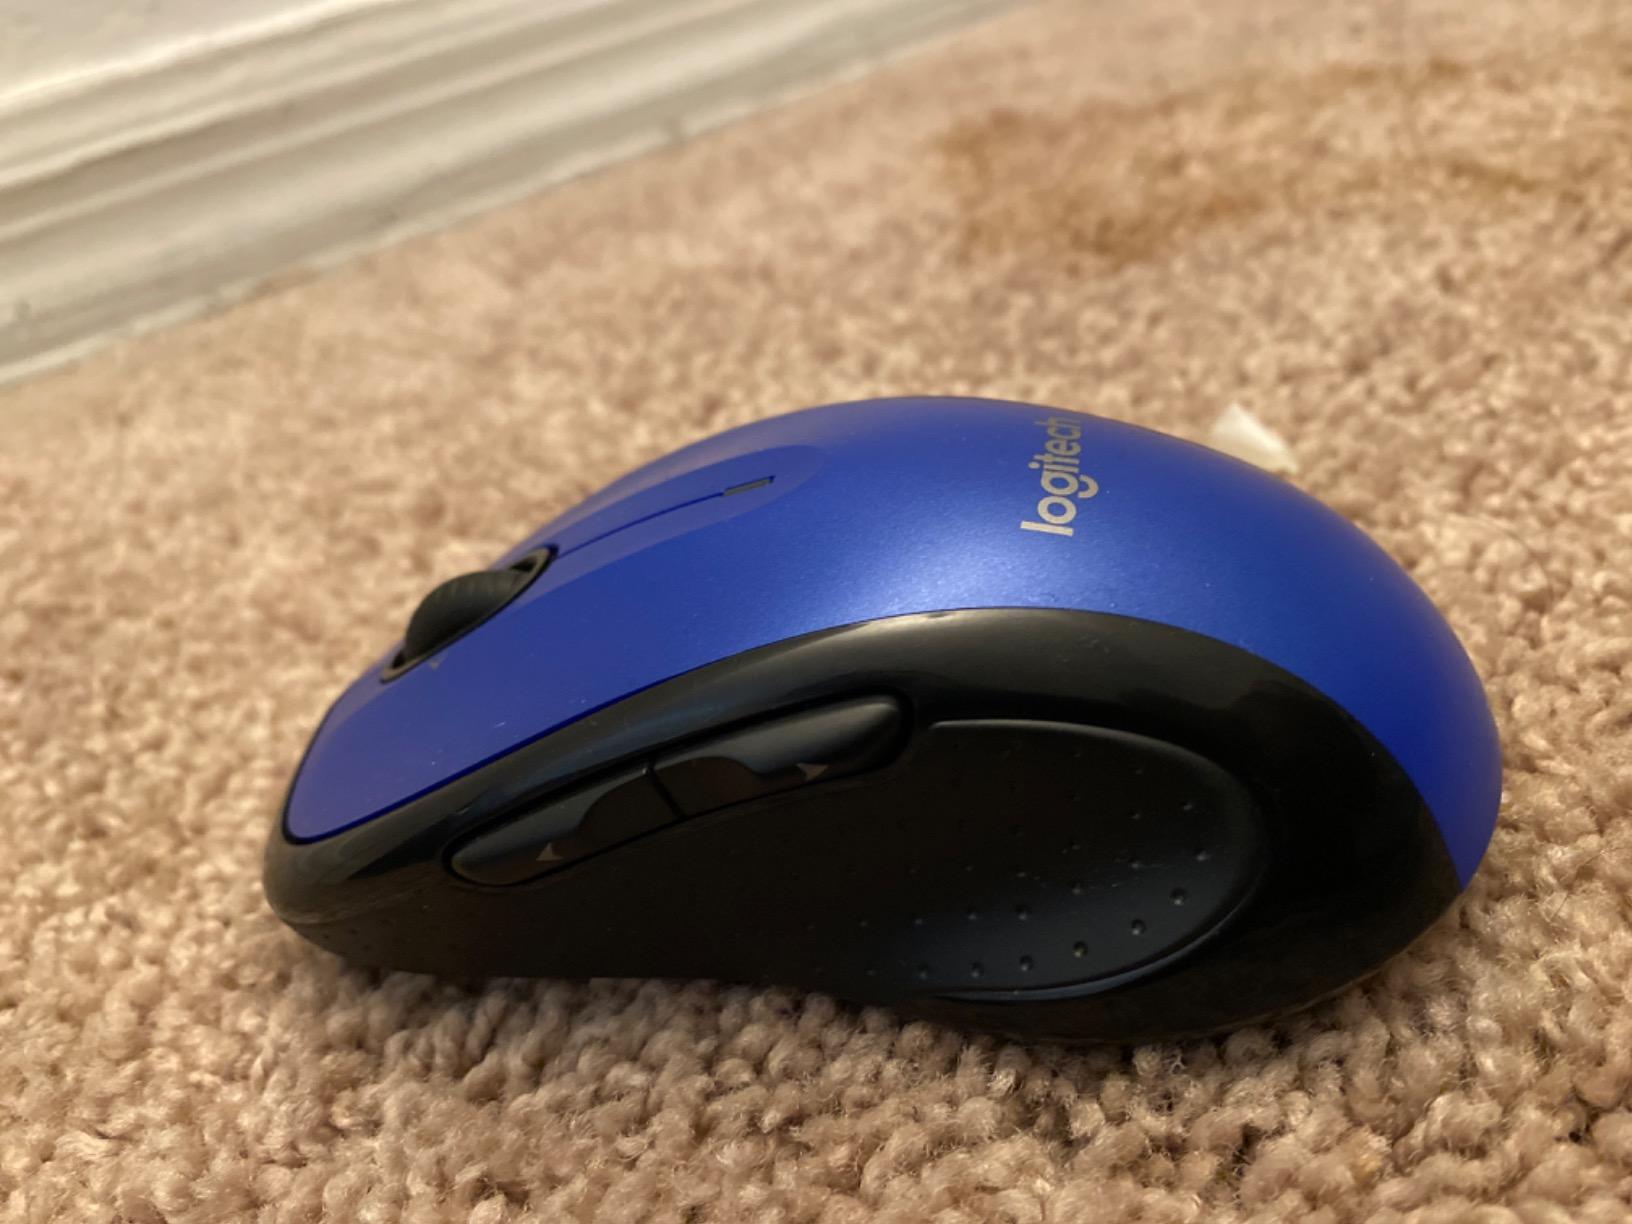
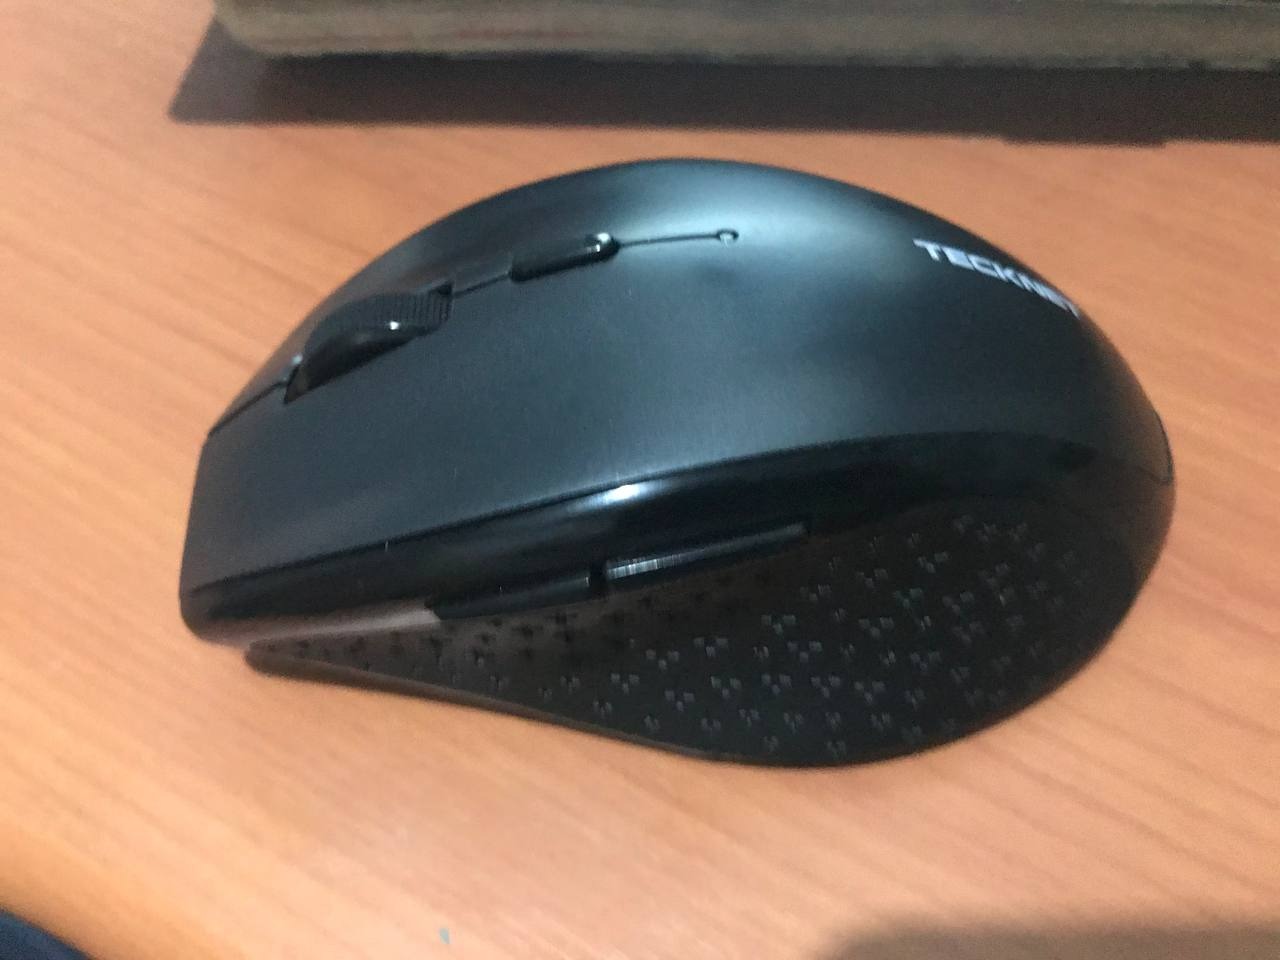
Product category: mouse
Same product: no